Catherine of Alexandria

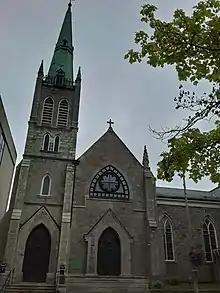
Cathedral dedicated to Catherine of Alexandria located in St. Catharines, Ontario, Canada.

Her principal symbol is the spiked wheel, which has become known as the Catherine wheel, and her feast day is celebrated on 25 November by most denominations. In many places, her feast was celebrated with the utmost solemnity, servile work being suppressed and the devotions attended by great numbers of people. In several dioceses of France it was observed as a Holy Day of Obligation up to the beginning of the 17th century, the splendour of its ceremonial eclipsing that of the feasts of some of the apostles. Many chapels were placed under her patronage, and nearly all churches had a statue of her, representing her according to medieval iconography with a wheel, her instrument of torture.